Imperial County, California

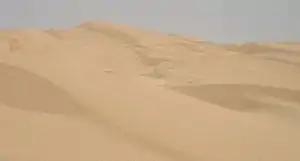
The Algodones Dunes

The city of Imperial is home to the California Mid-Winter Fair and Fiesta which is the local county fair, held in late February to early March. It is also home to the Imperial Valley Speedway, a race track of .